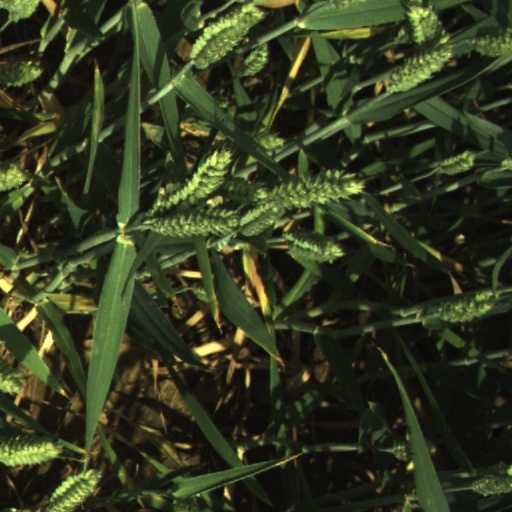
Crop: wheat